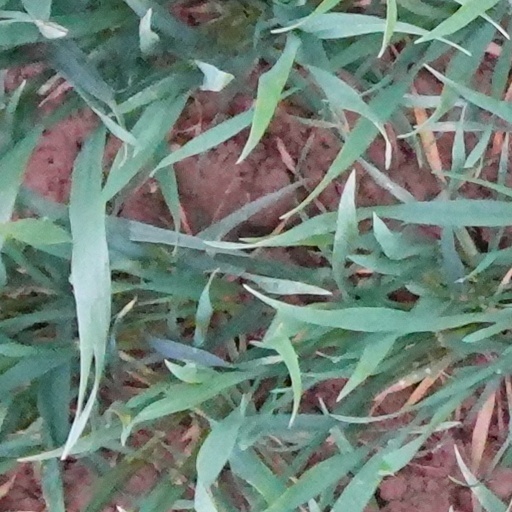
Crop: wheat